Bèze (river)

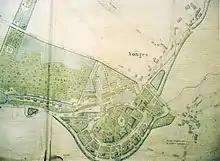
Plan of the Poudrerie nationale de Vonges in 1884 showing the network of canals from the Bèze that cross the industrial site

The Poudrerie nationale de Vonges, built in 1691, is one of the historically emblematic sites of the Bèze-Albane Basin.